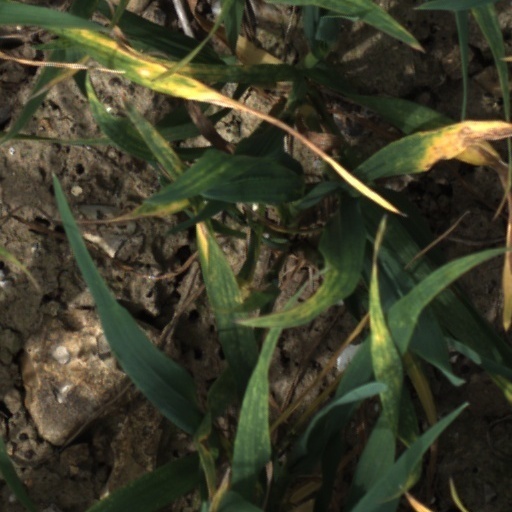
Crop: wheat